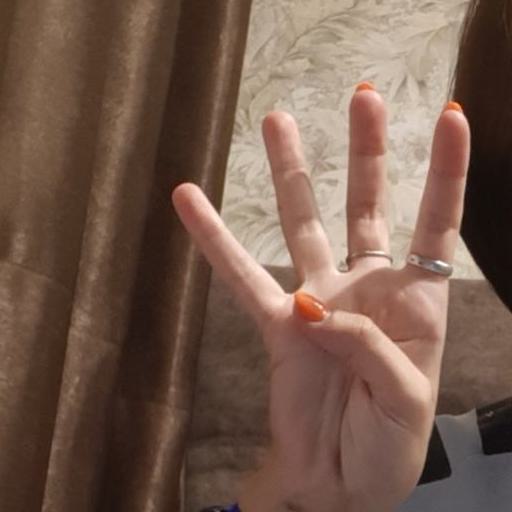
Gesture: four